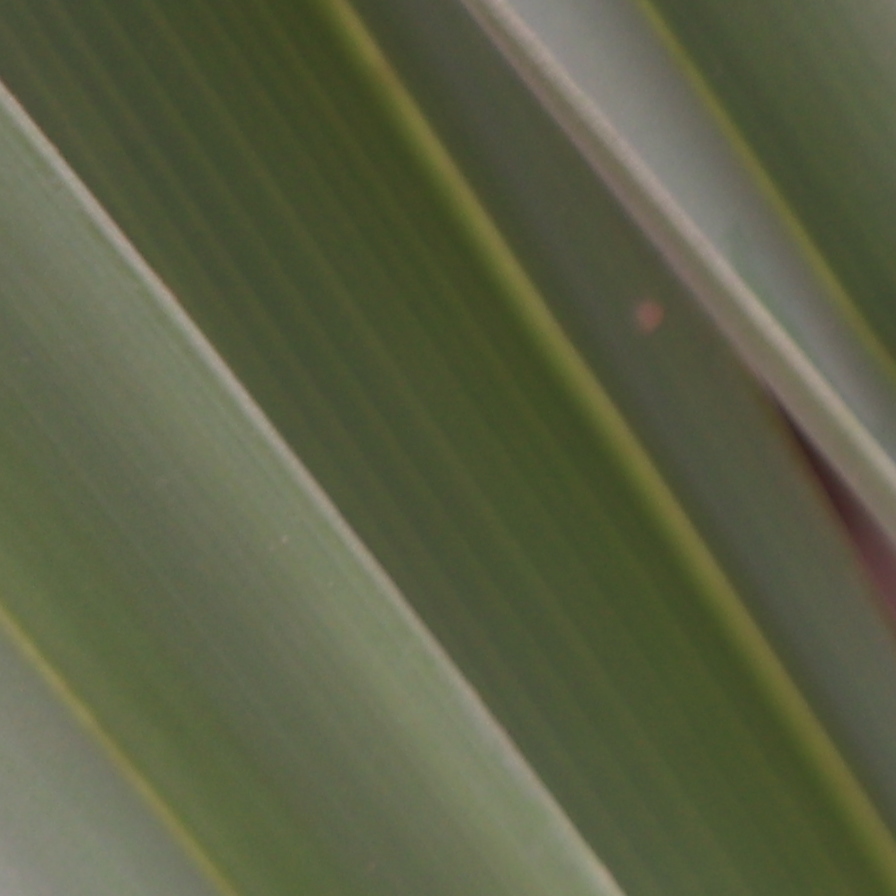
Label: Healthy